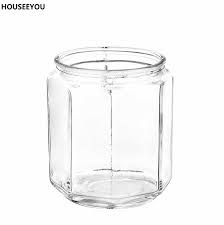
Waste category: glass